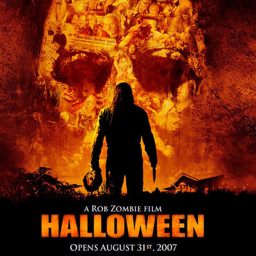
wallpaper probably with a concert , a fire , and anime titled horror film